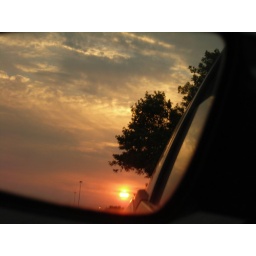
Shot in the side mirror of my car